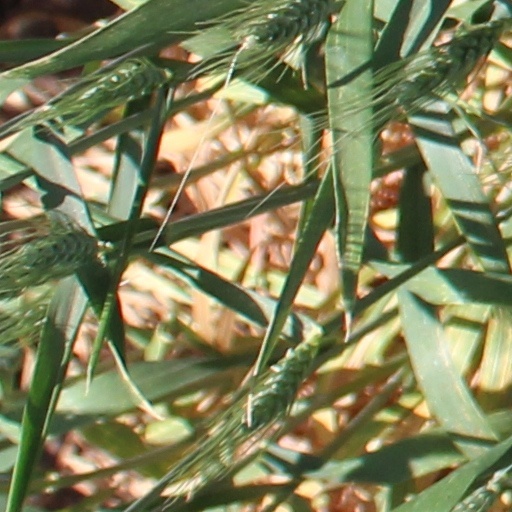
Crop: wheat